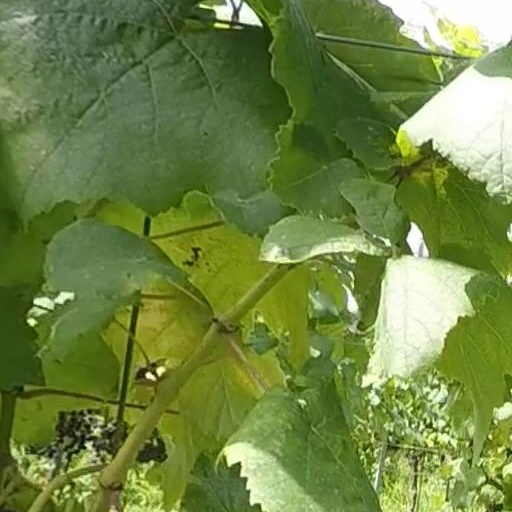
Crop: grape